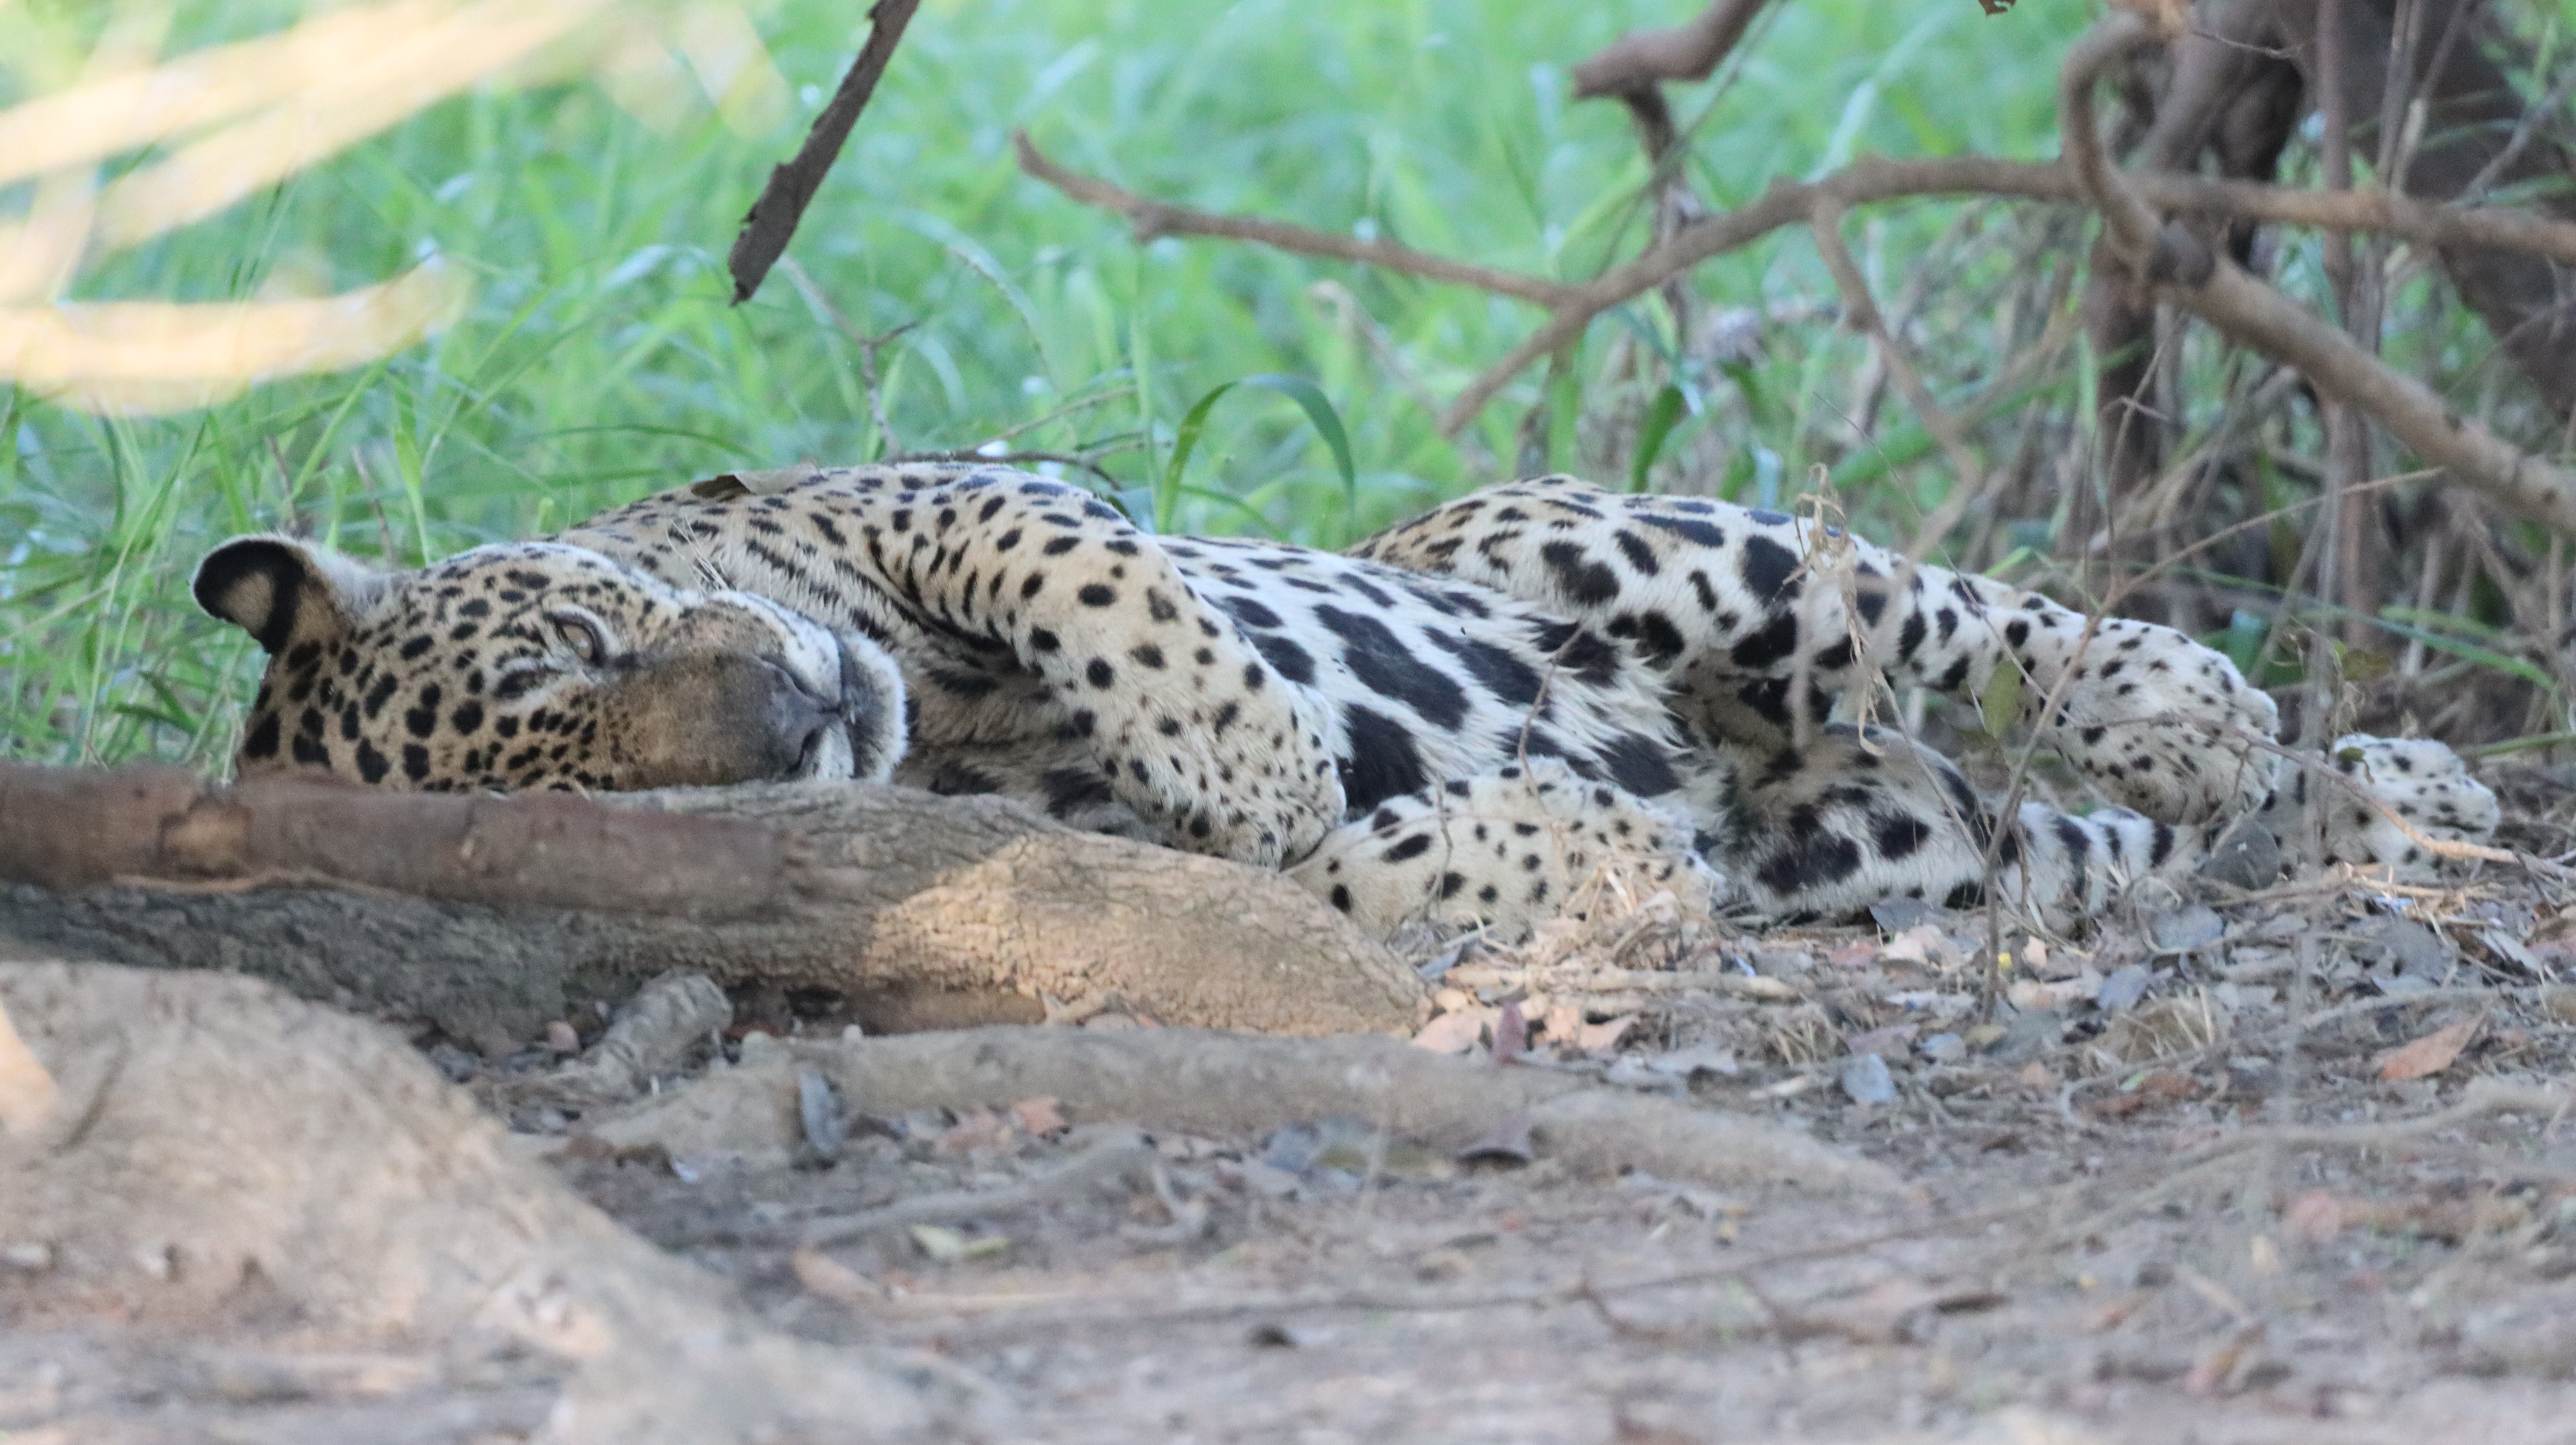
Jaguar: Ousado